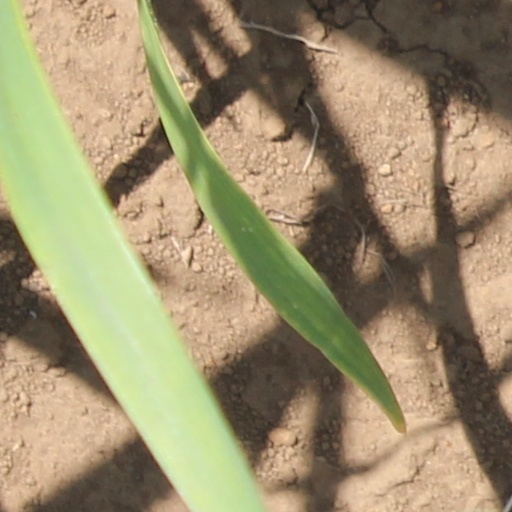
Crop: wheat